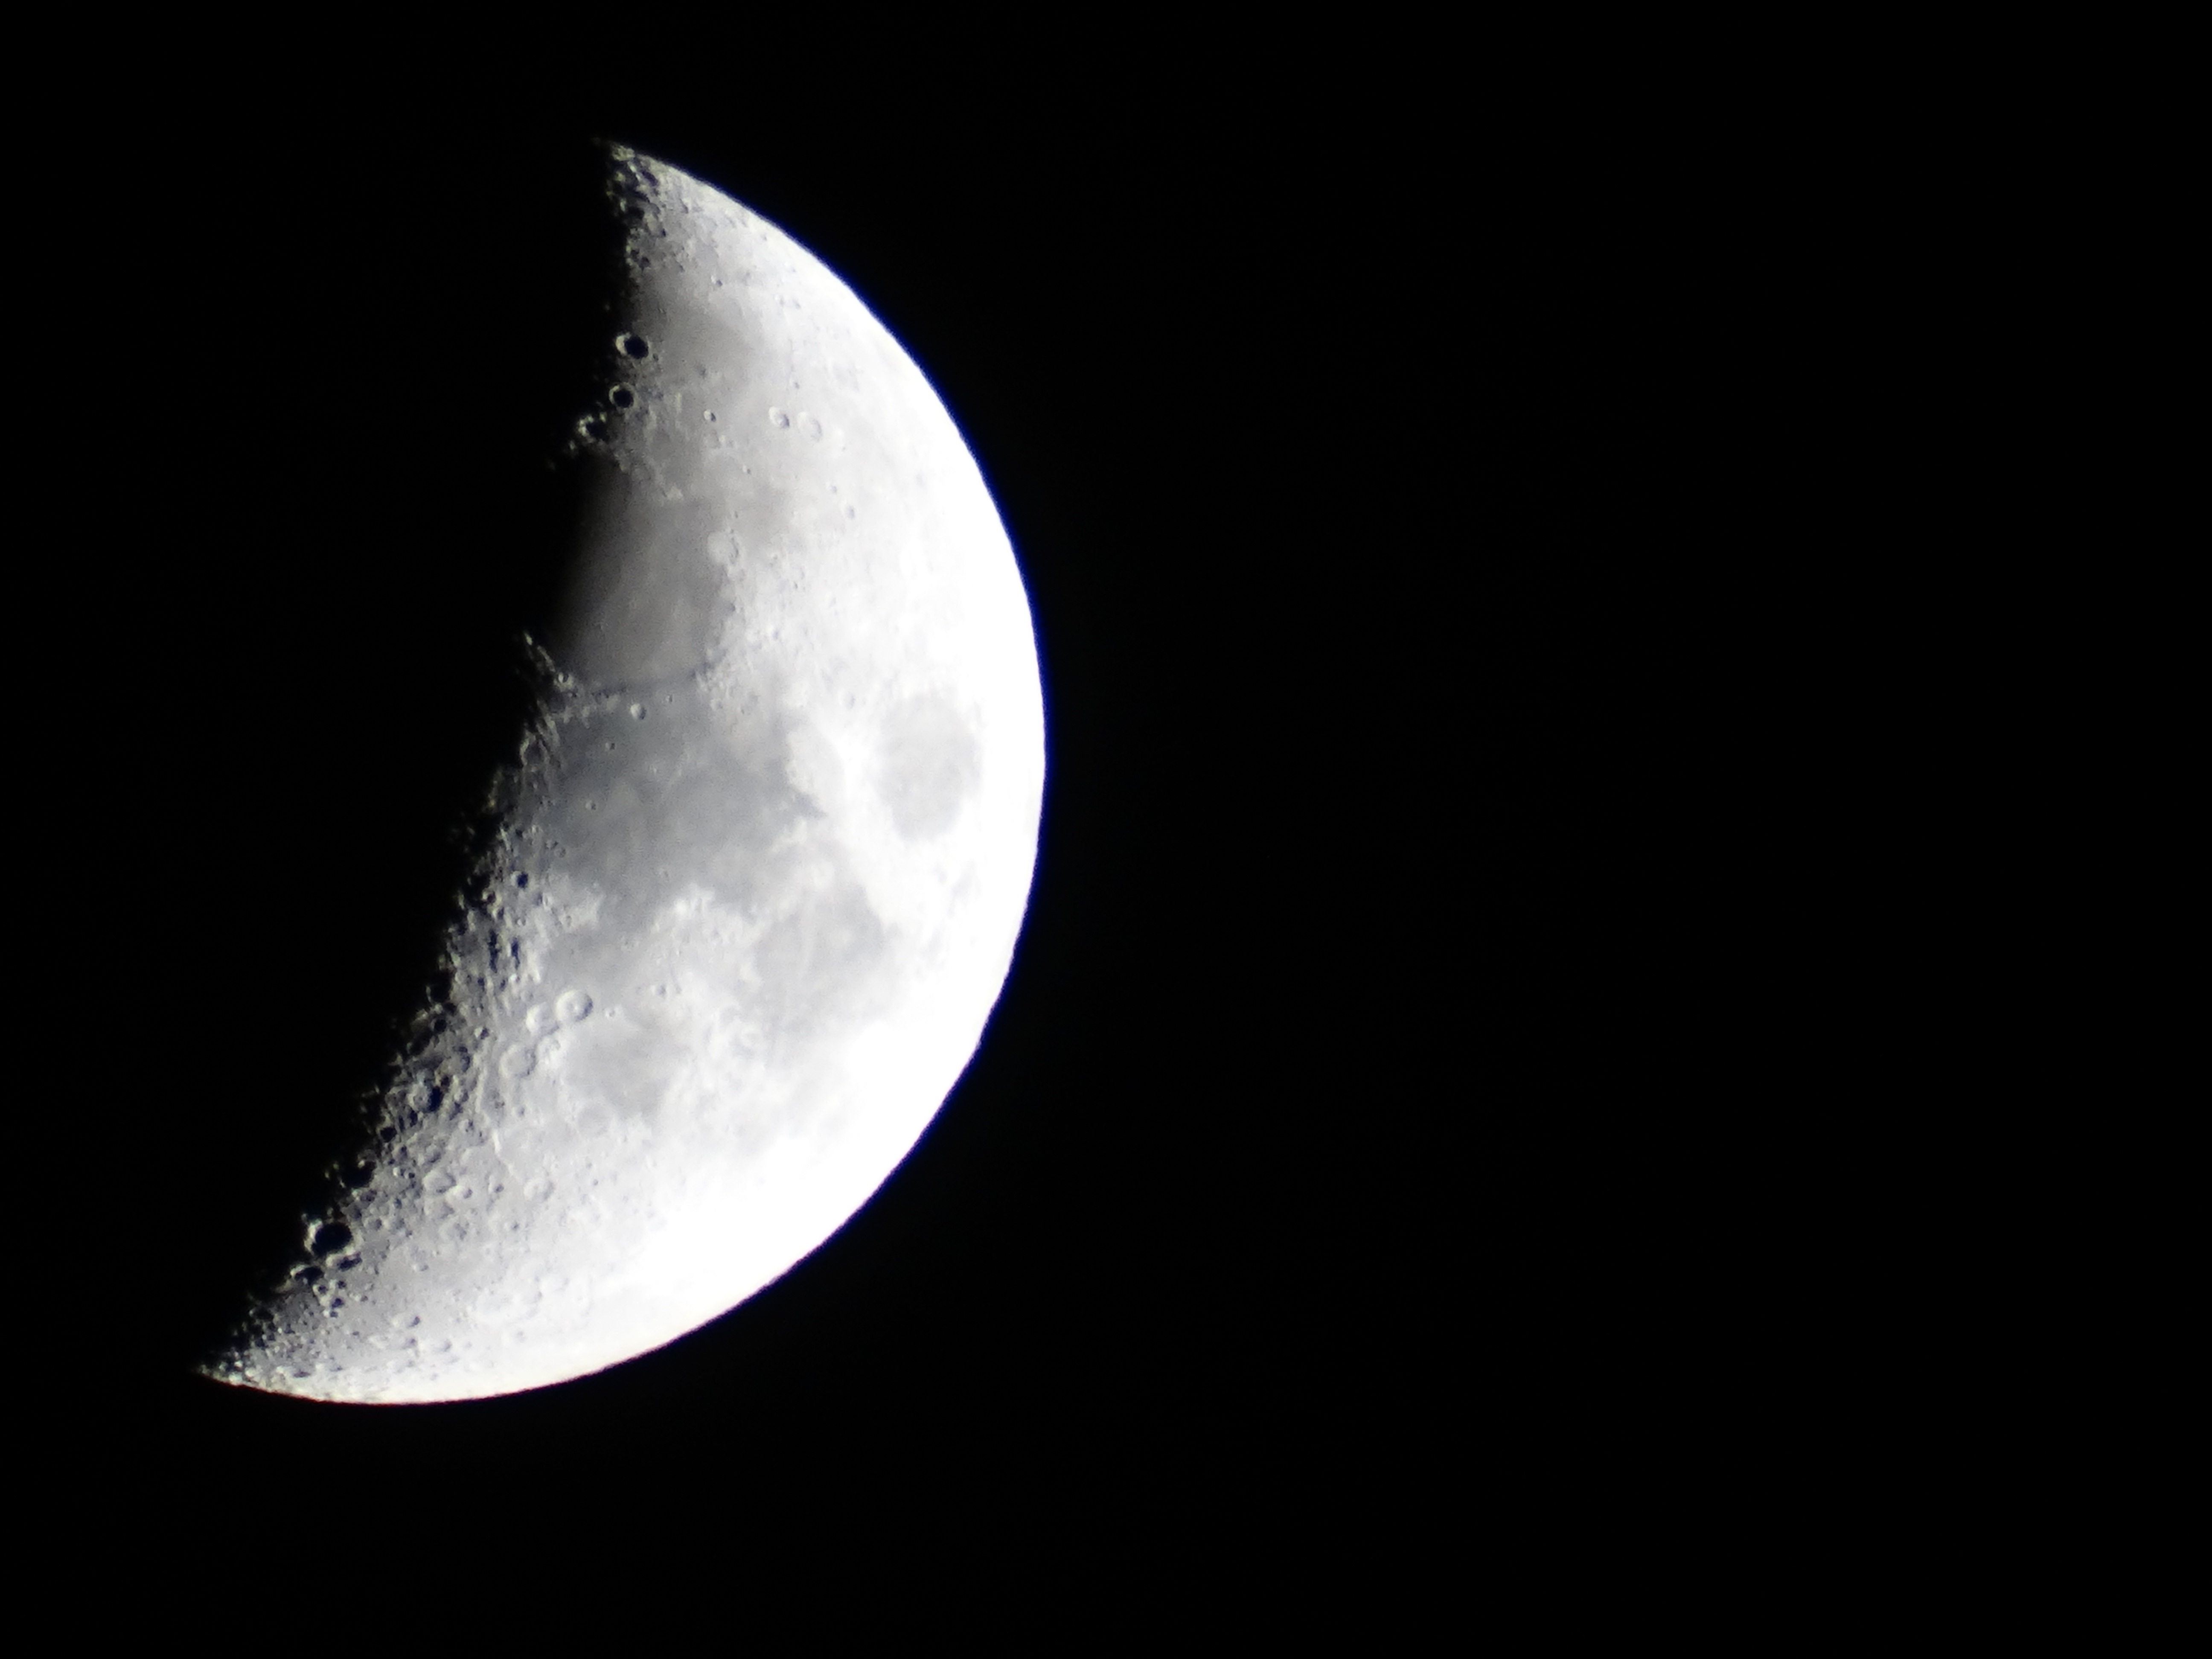
black and white, sky, night, view, atmosphere, moon, moonlight, astronomy, crescent, astronomical object